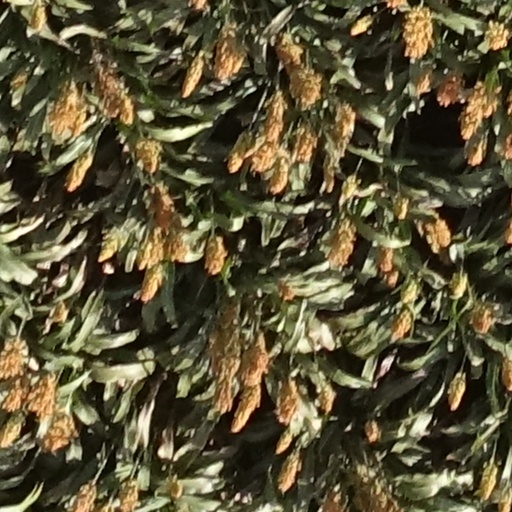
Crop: sorghum